Gay Student Services v. Texas A&M University

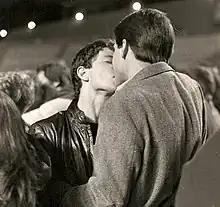
GSS president Marco Roberts and David Kerr at the MDA Kissathon staged in Kyle Field in 1985. Converse photo in Aggie 1985 Yearbook.

During the period that began with the Fifth Circuit Court decision of August 3, 1984, ruling that Texas A&M acted improperly when it refused to recognize Gay Student Services, and then ended with the Supreme Court decision on April 1, 1985, not to hear Texas A&M's appeal, campus daily life and political activism was highly and tensely focused on the question of whether GSS (often mistakenly referred to as GSSO) should be allowed on campus. During those eight months, the university's student council voted on a resolution in favor of GSS recognition, after an address to the council by the GSS President Marco Roberts, creating a furor among the student population; hundreds of articles, columns, and letters to the editor appeared in the school's paper and the city newspaper regarding the controversial issue; dozens of news reports appeared on local and national news programs.; multiple formal debate forums on the issue were held on campus, with GSS leaders invited to participate; two major on-campus protest rallies were led by the leaders of GSS (at the invitation of a recognized student group called Students Working Against Many Problems, or SWAMP) which were attended and counter-protested by hundreds of students; and lastly, Marco Roberts and David Kerr (president of the gay student group at Trinity University) joined 1,400 couples at the MDA Kissathon held at Kyle field during the spring semester of 1985, surrounded by a curtain of SWAMP couples.